Nothing but the Sun

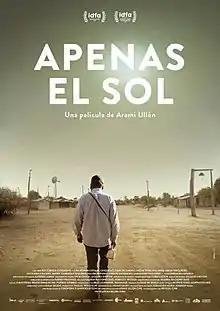
Poster of the documentary

Nothing but the Sun is a 2020 Paraguayan-Swiss documentary film created and directed by Arami Ullón. The film is about Mateo Sobode Chiqueno, an Ayoreo indigenous man from Paraguay who has recorded Ayoreo interviews, songs, and rituals for over 40 years. It was selected as the Paraguayan entry for the Best International Feature Film at the 94th Academy Awards.